The Kingdom of This World

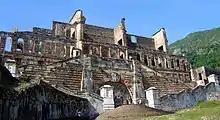
Front view of Sans-Souci Palace

As an example, the execution scene in "The Kingdom of This World" puts European and autochthonous cultures in opposition through the use of the spectator-performer relationship. In this spectacle situation, Carpentier is able to juxtapose the Europeans' experience of Macandal's body falling into the flames with the autochthonous (Afro-Haitian) experience of Macandal's body flying off the stake. Through the different, mutable views of the performance that he creates, Carpentier is able to represent an unstable cultural identity. As a second example, the scene that Ti Noel constructs around himself after the sacking of the Sans-Souci Palace presents the reader with a dramatic rehearsal in which Ti Noel represents culturally mobile subjectivity by performing different identities on his own.